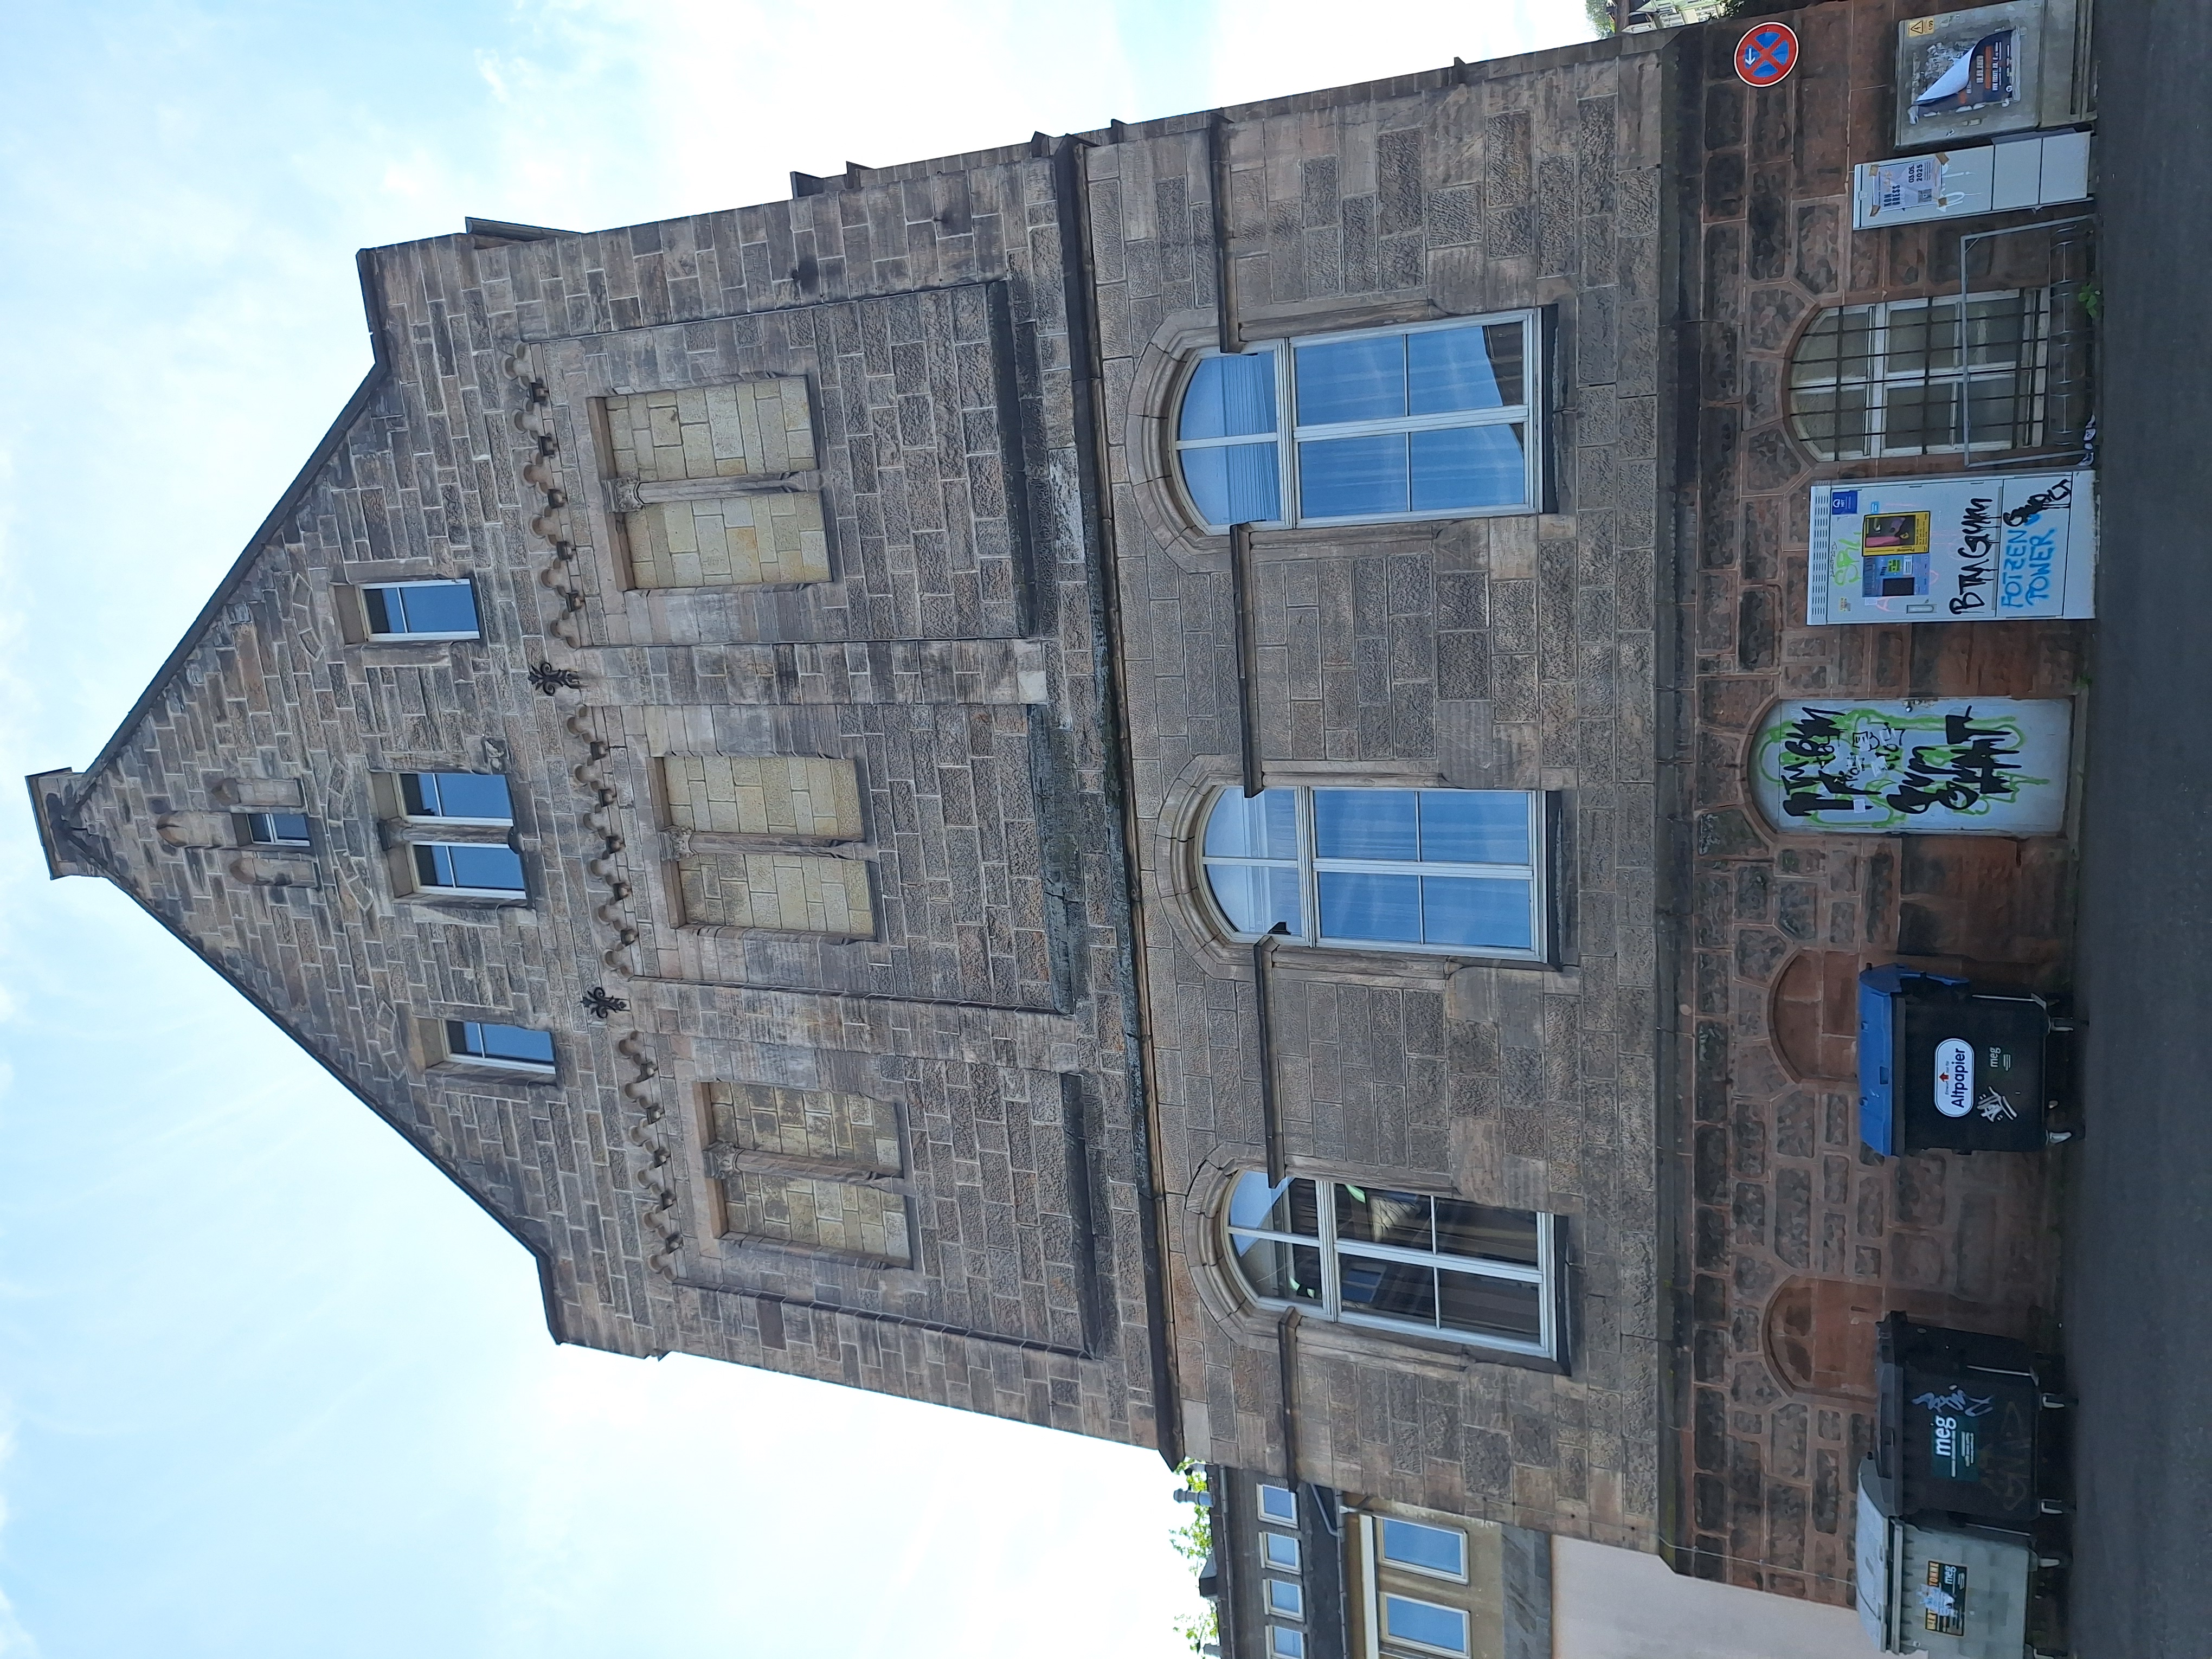
Building: Deutschhausstraße 1